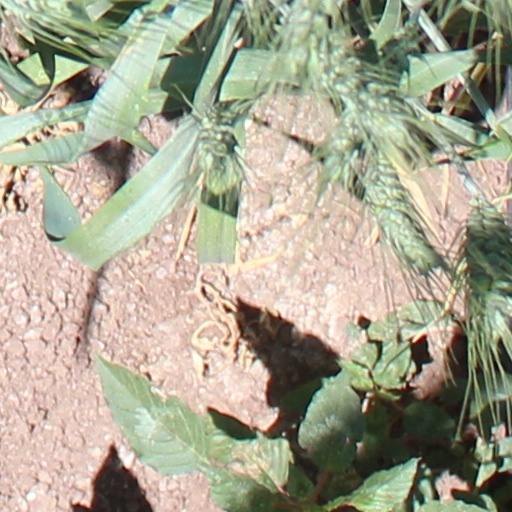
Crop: wheat